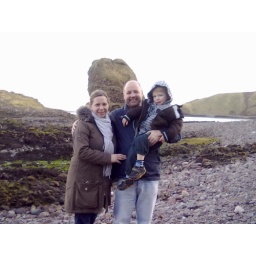
near the big rock on Catterline beach